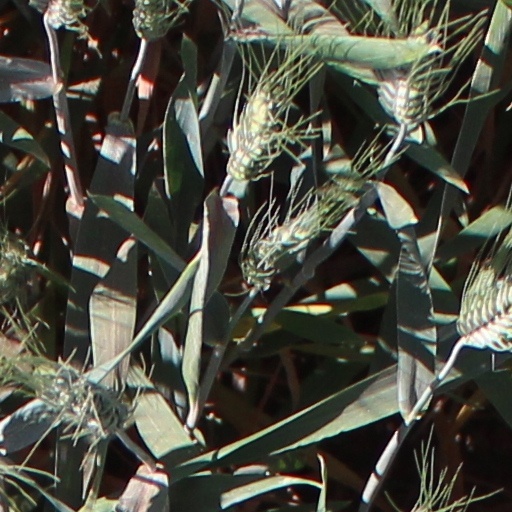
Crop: wheat